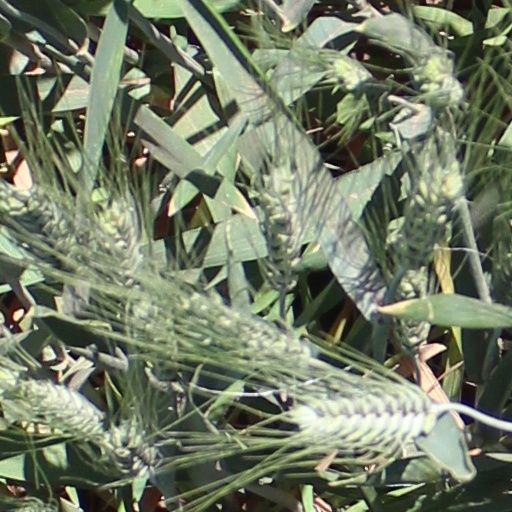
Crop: wheat